Readville Race Track

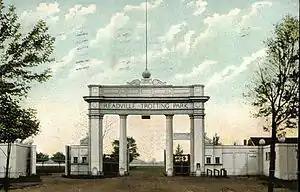

The Readville Race Track located in Readville, Massachusetts is a former race trach that hosted harness racing, motorcycle racing, auto racing and early military combat aviation. When the track officially opened on August 25, 1896, it quickly became one of the premier venues for harness racing in the United States. It was known as one of the country's fastest courses and many records were broken there. In 1903 history was made at Readville when a five-year-old mare named Lou Dillon became the first trotter to run a two-minute mile. On August 25, 1908, it hosted the $50,000 American Trotting Derby won by "Allan Winter"; at the time, it was the largest prize pool in harness racing history.